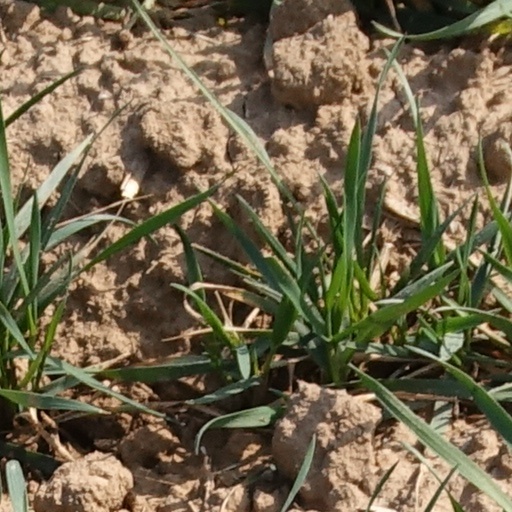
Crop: wheat